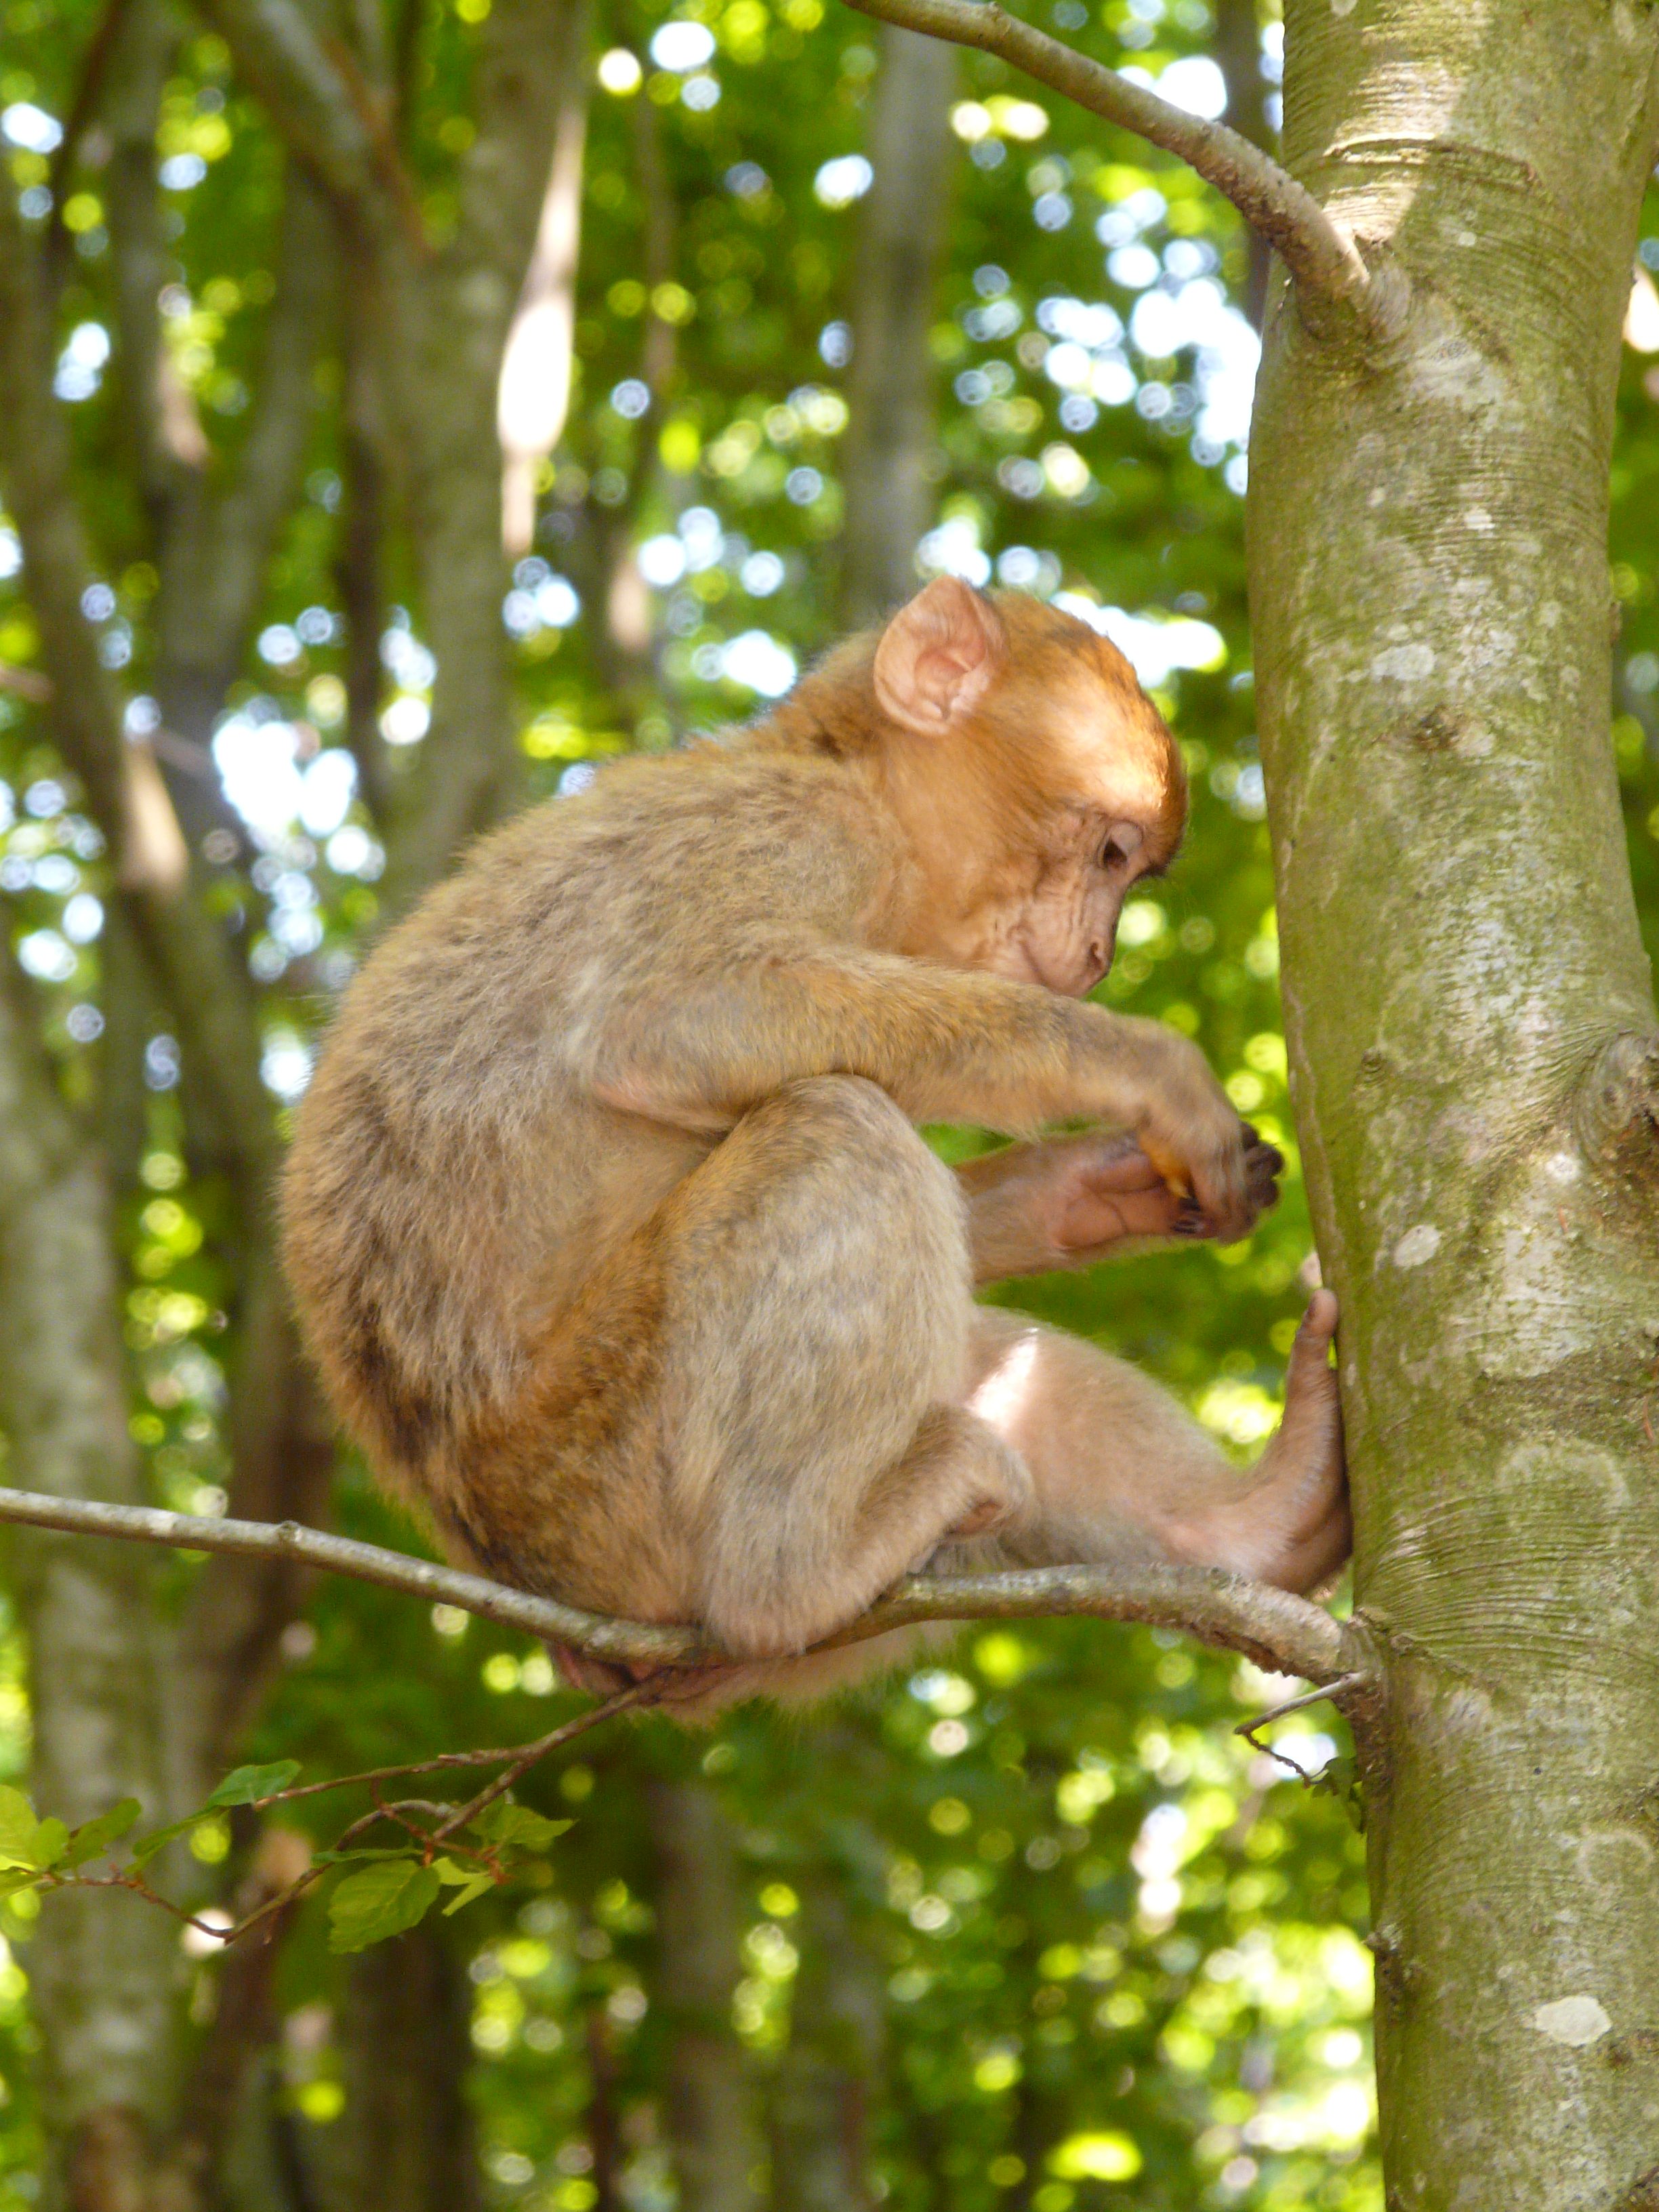
tree, nature, forest, branch, animal, wildlife, jungle, mammal, monkey, fauna, primate, rainforest, vertebrate, woodland, habitat, salem, macaque, old world monkey, barbary ape, monkey mountain, new world monkey